Ramgarhia Misl

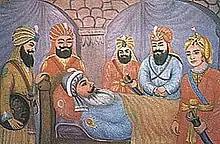
Sardar Jassa Singh Ramgarhia on his death bed surrounded by his brothers Alli Singh, Malli Singh, Tara Singh and his son Jodh Singh Ramgarhia

In 1796, a conflict arose between the Kanhaiyas led by the widow of Gurbaksh Singh, Sada Kaur, and the Ramgarhias. Sada Kaur, assisted by Ranjit Singh (who had succeeded his father Mahan Singh as leader of the Sukerchakia Misl), launched an attack on the Ramgarhias, who were holed out in Miani Fort, located near the Beas River. The situation turned desperate for the Ramgarhias so Jassa Singh Ramgarhia sent a message to Sahib Singh Bedi, the descendent of Guru Nanak, to help him. Sahib Singh Bedi requested to Sada Kaur and Ranjit Singh to lift the siege of the Miani Fort but Sada Kaur held such a deep grudge over the loss of her husband at the hands of the Ramgarhias that she ignored Sahib Singh Bedi's command and continued the siege anyway. Jassa Singh Ramgarhia appealed to Sahib Singh Bedi to ask them once again to lift the siege but Sahib Singh consoled the Ramgarhia chief by telling him God would help him. The night of the day the messenger arrived with this message from Sahib Singh Bedi, the river Beas flooded and swept away the besieging Kanhaiya and Sukerchakia forces. Sada Kaur and Ranjit Singh barely managed to escape and departed to Gujranwala.